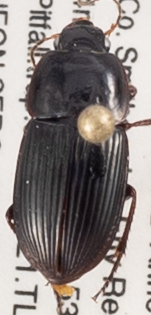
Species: Anisodactylus dulcicollis
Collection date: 2021-08-05
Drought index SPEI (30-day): -1.06
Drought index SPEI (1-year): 1.418
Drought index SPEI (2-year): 1.45